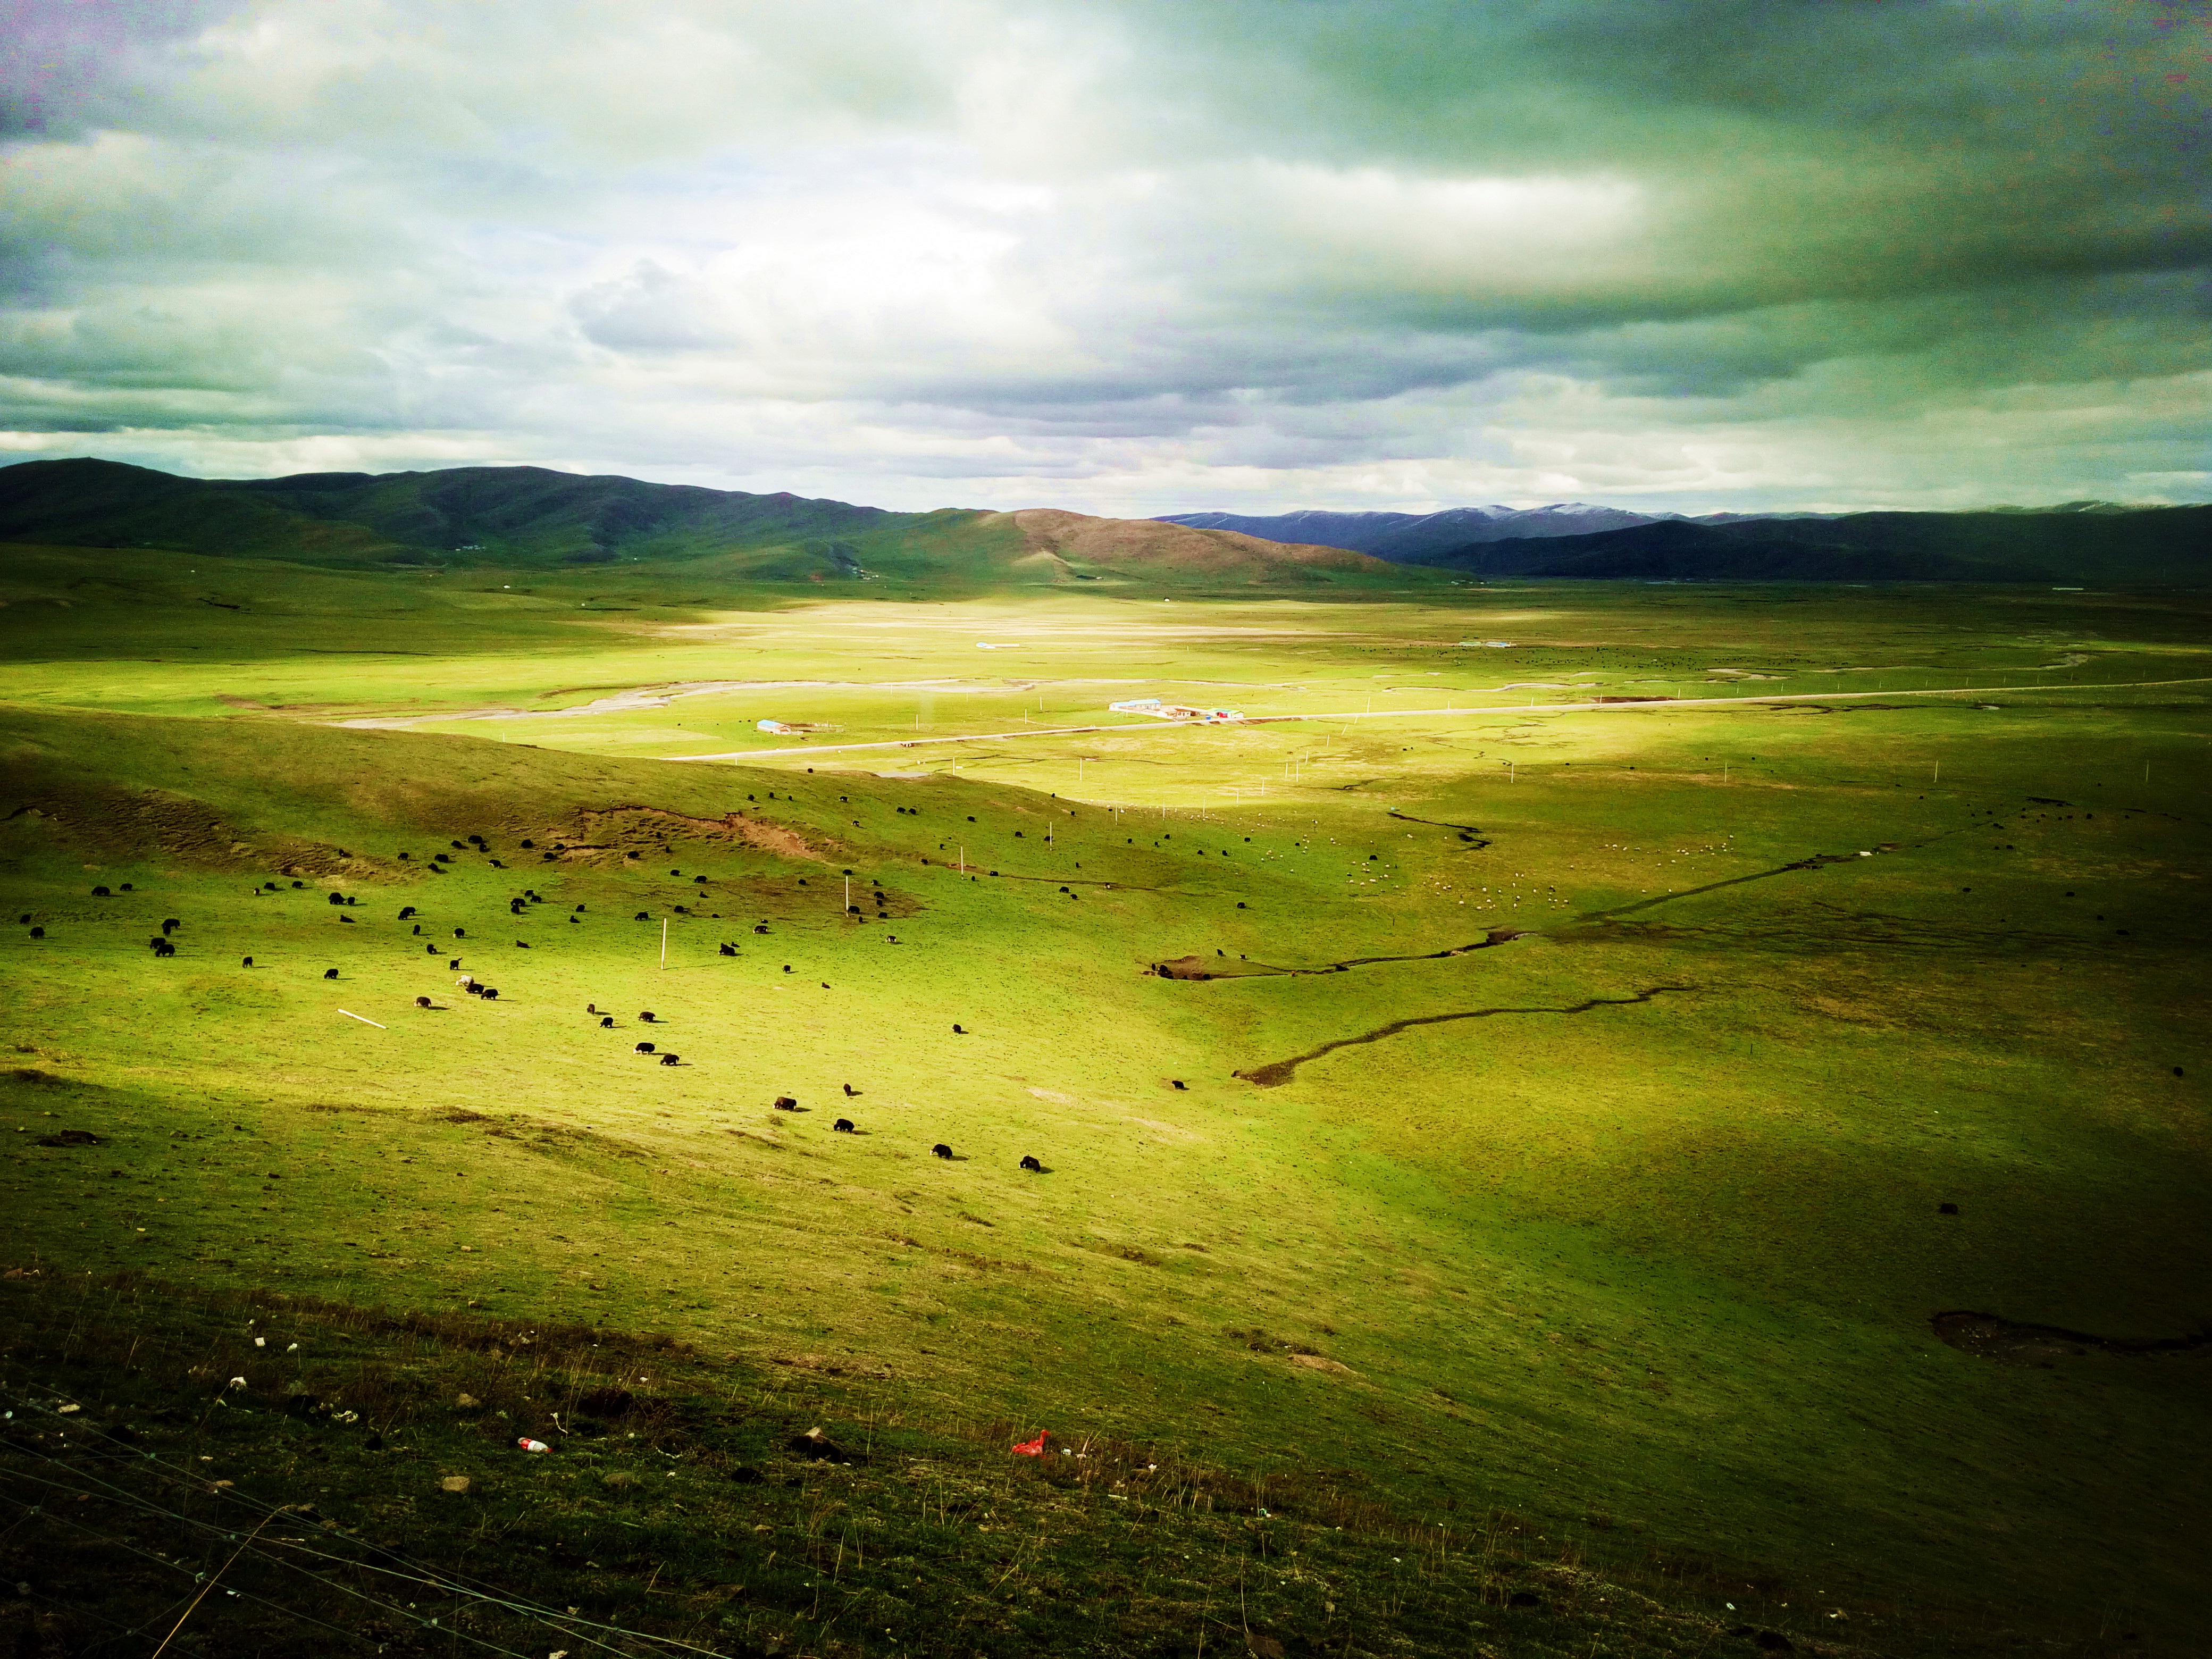
landscape, sea, nature, grass, horizon, marsh, mountain, cloud, structure, sky, sunrise, sunset, field, meadow, prairie, sunlight, morning, hill, dawn, stone, country, dusk, evening, green, reflection, plain, grassland, wetland, plateau, habitat, tibetan, steppe, the scenery, rural area, qiang, aba, family name, natural environment, atmospheric phenomenon, computer wallpaper